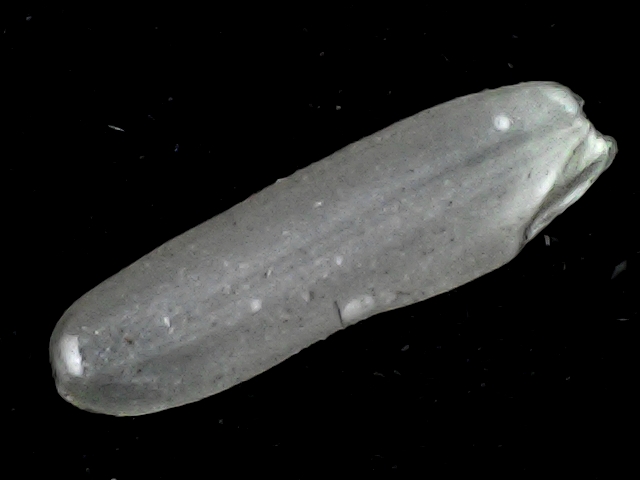
Rice variety: BD87